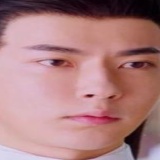
diễn viên Vu Mông Lung